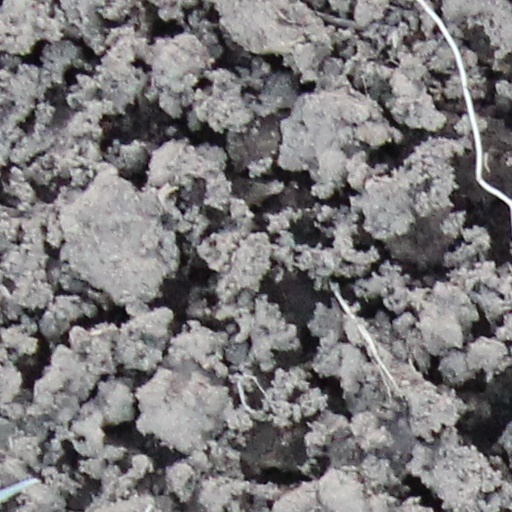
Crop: wheat